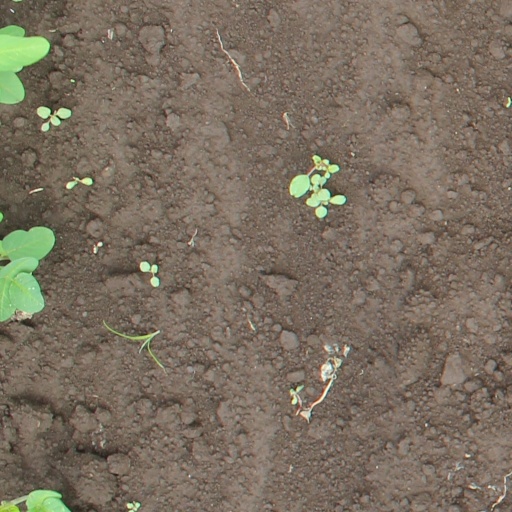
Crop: soybean